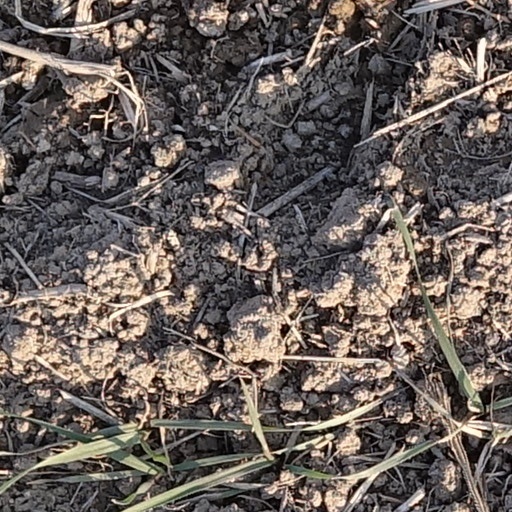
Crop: wheat